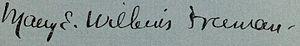
Mary Eleanor Wilkins Freeman, née le 31 octobre 1852 et morte le 13 mars 1930, est une autrice américaine de premier plan du XIXᵉ siècle.